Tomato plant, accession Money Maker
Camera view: vertical (180 deg); turntable rotation: 30 degrees
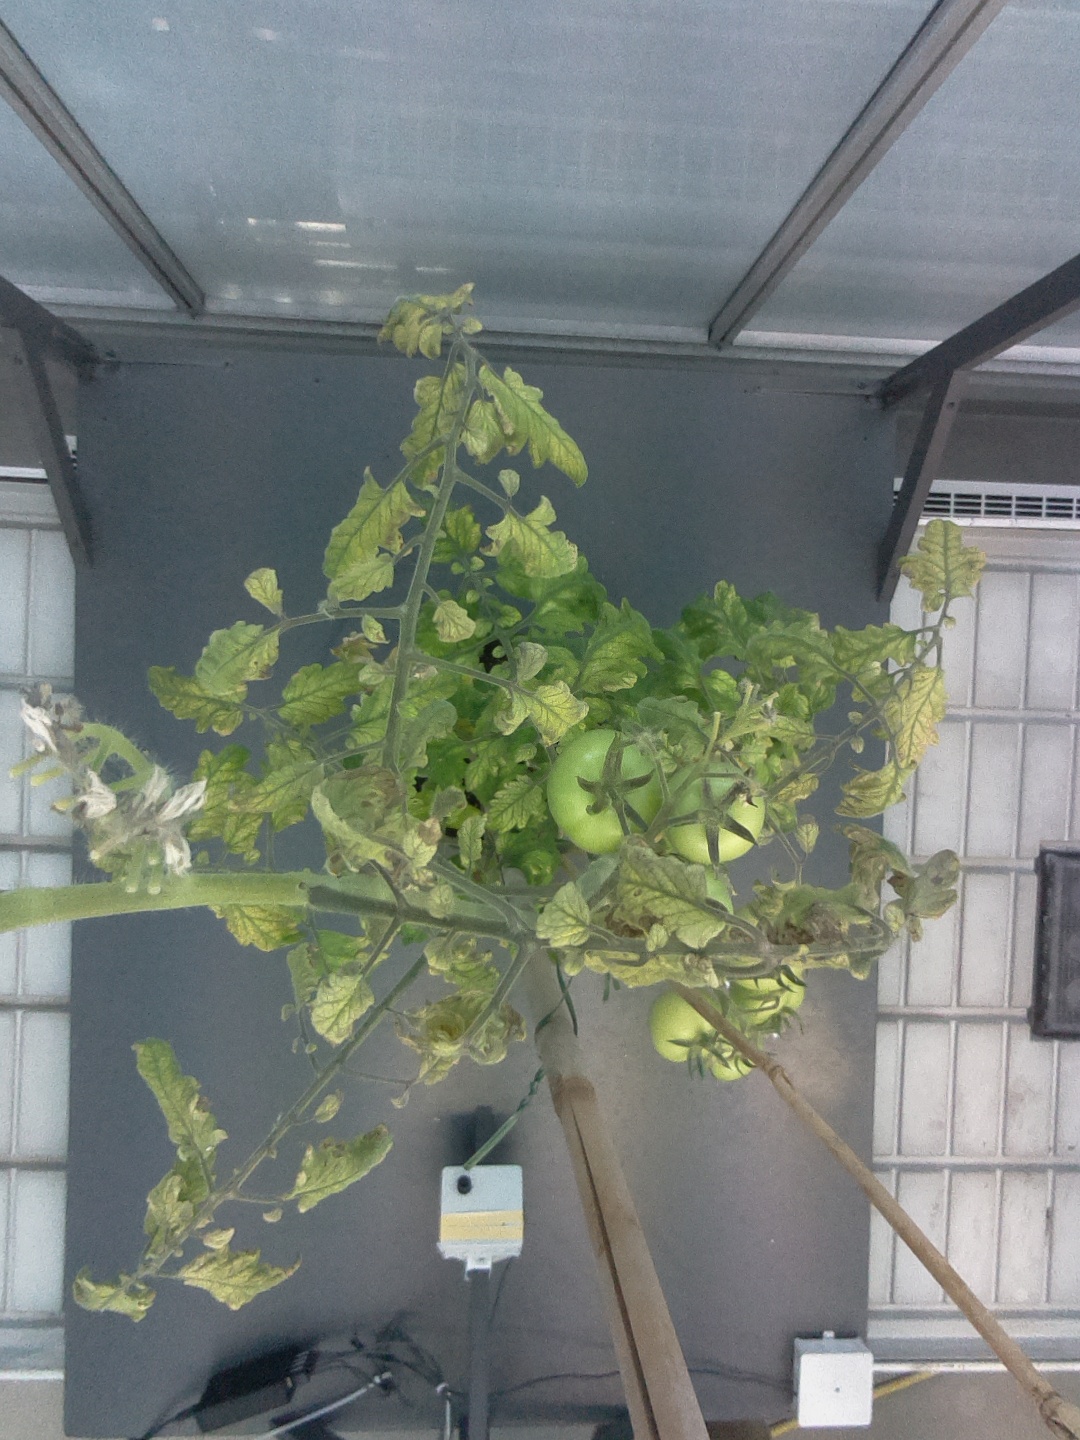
BBCH growth stage 79: 90% -100% of final fruit size